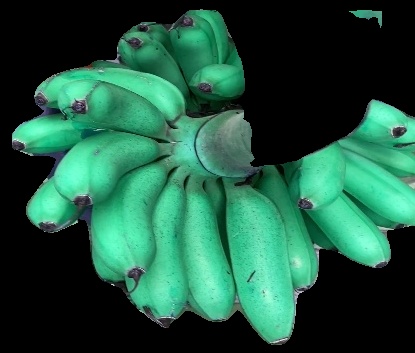
Variety: rasbale
Grade: grade1